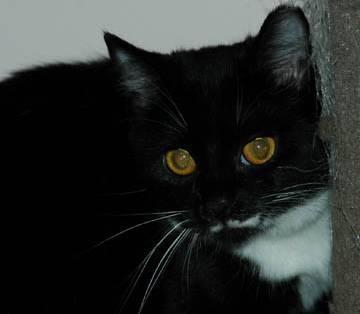
cat